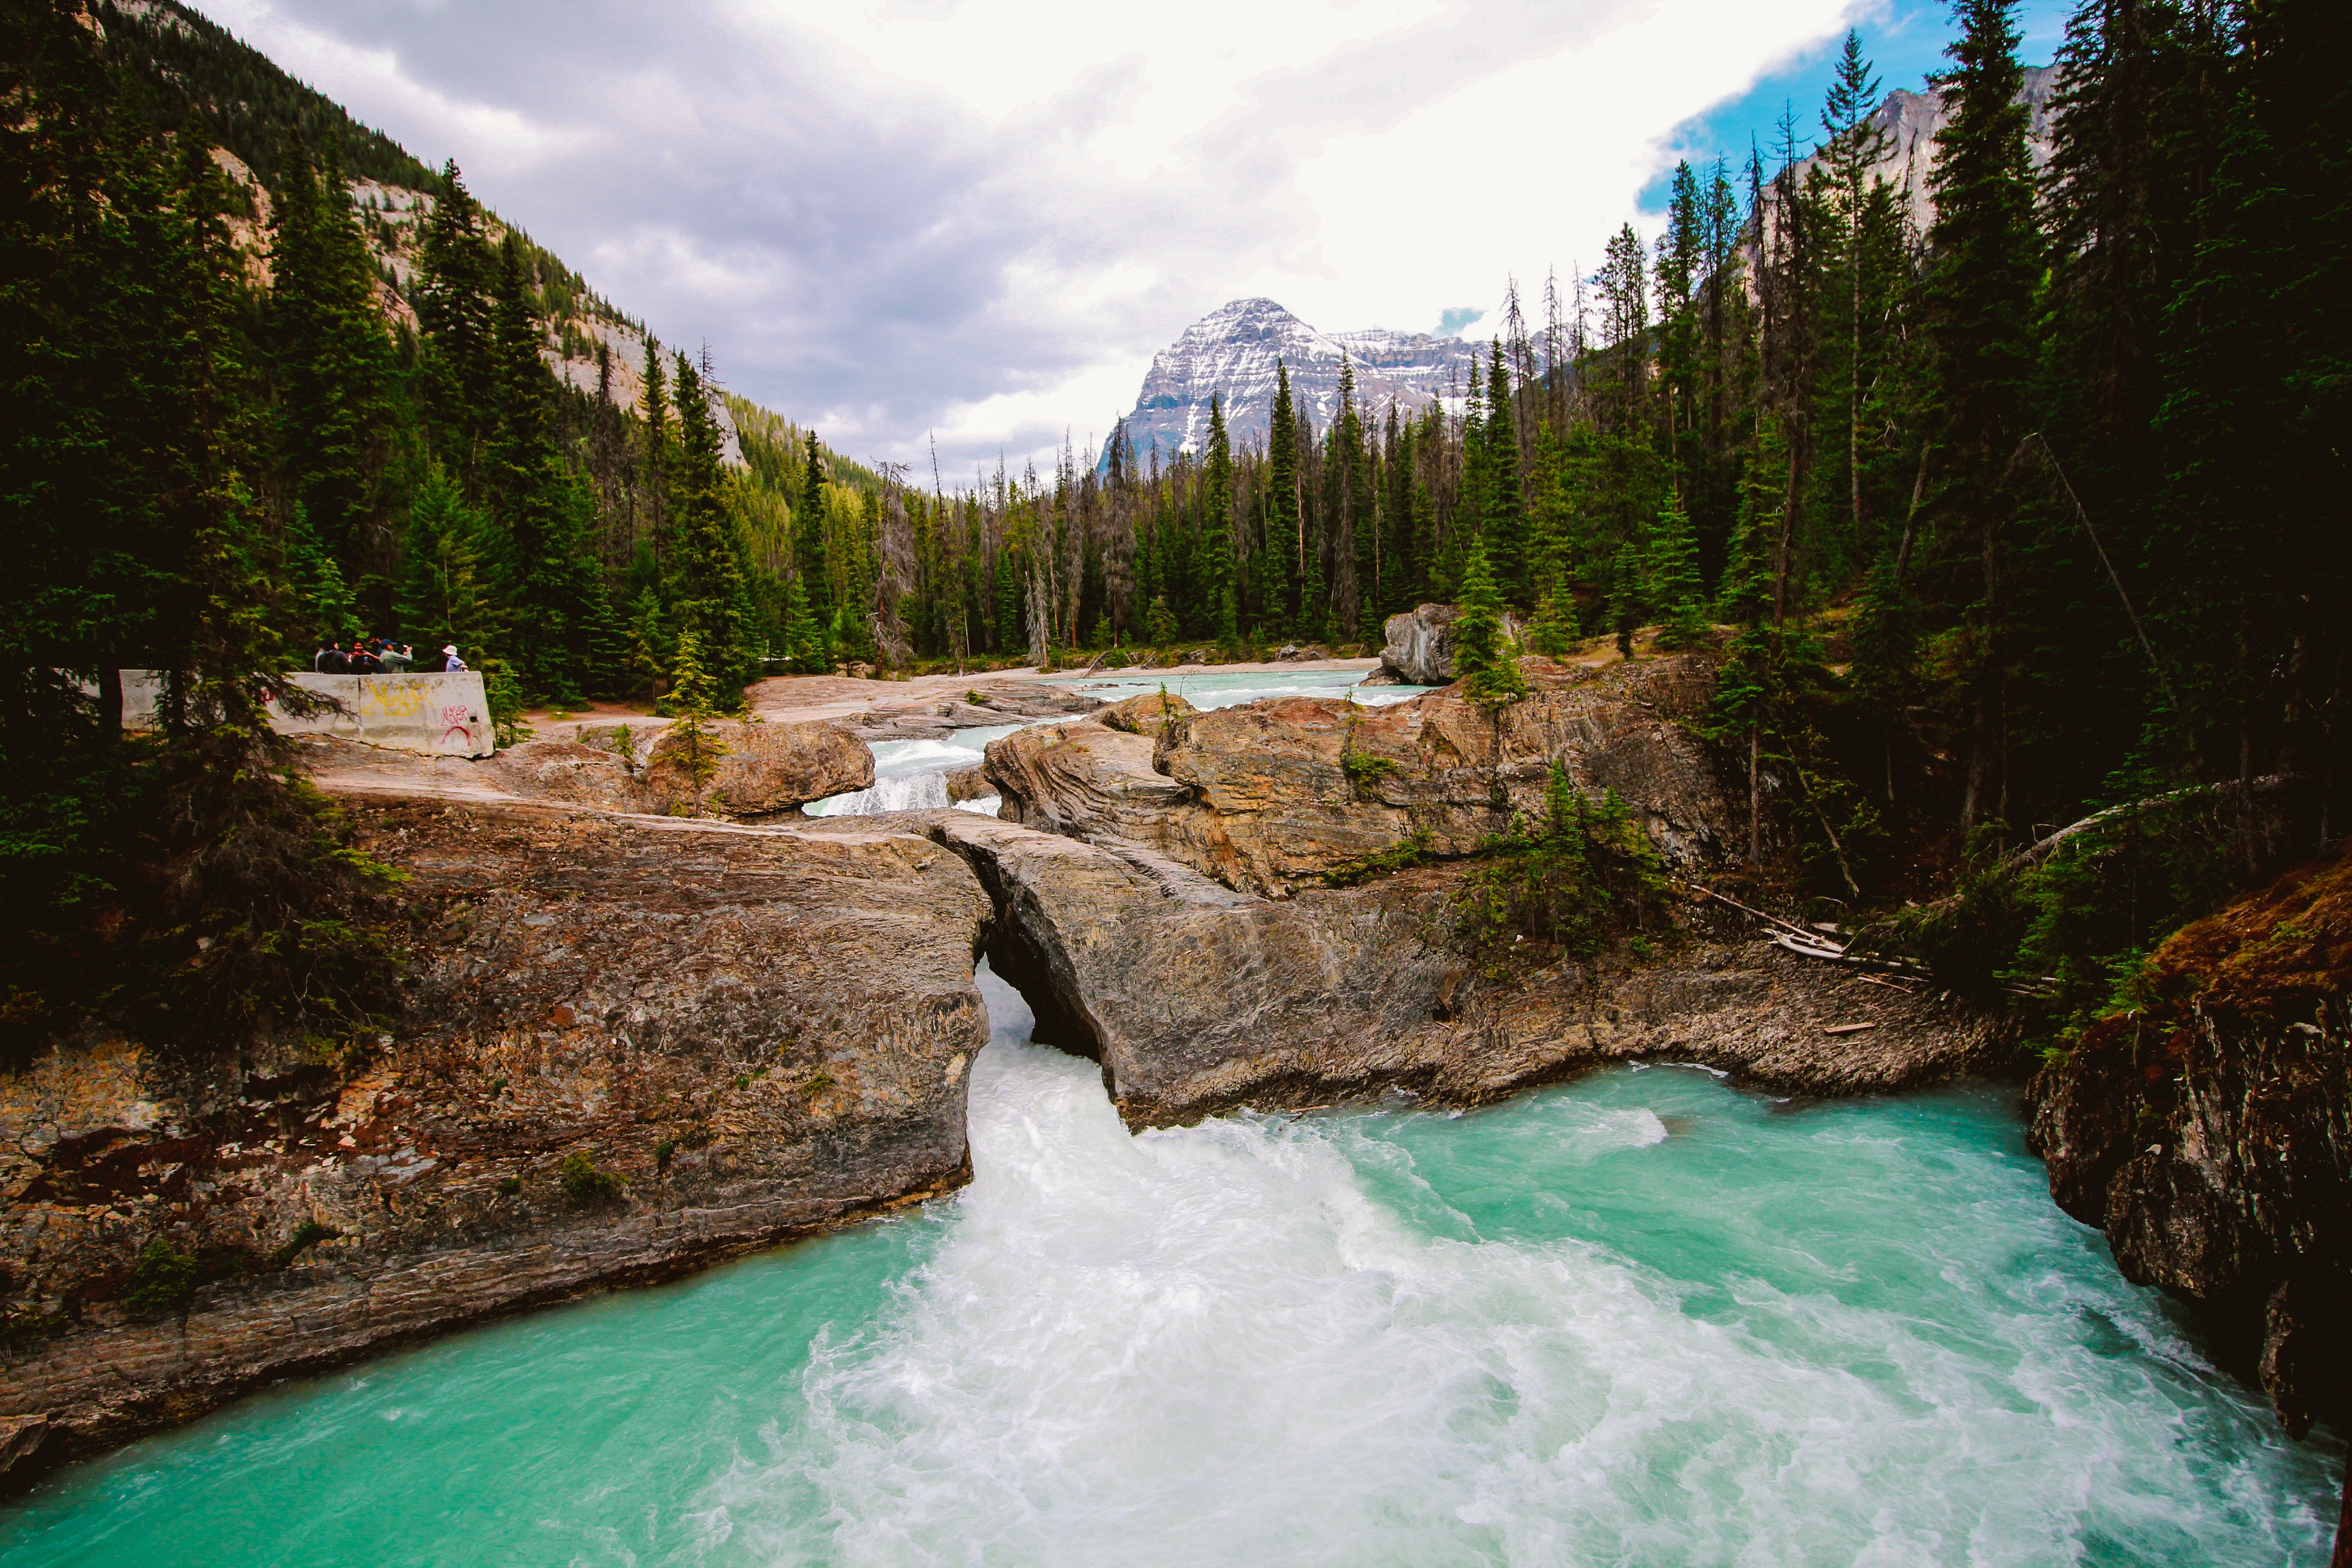
body of water, water resources, natural landscape, nature, water, river, watercourse, wilderness, mountain river, nature reserve, stream, waterfall, mountain, lake, national park, biome, rapid, valley, tree, Drainage basin, landscape, state park, water feature, fluvial landforms of streams, mountain range, bank, glacial lake, reservoir, plant, alps, vacation, tarn, tourism